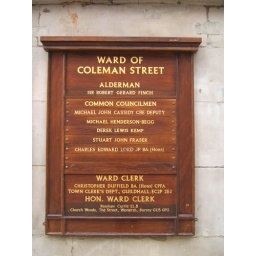
a beautiful sign on the street in london